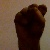
The image shows a hand gesture representing the letter 'S' in Indian Sign Language.